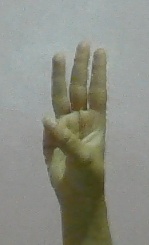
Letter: thaa